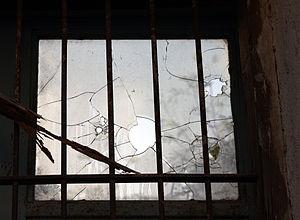
Vitre brisée
Le sophisme de la vitre cassée est un des « sophismes économiques » décrits par l'économiste Frédéric Bastiat dans son essai Ce qu'on voit et ce qu'on ne voit pas publié en 1850, afin de dissiper l'illusion que la destruction de biens matériels pourrait favoriser l'activité économique et d'illustrer la notion de coût d'opportunité, en particulier l'importance des coûts cachés de toute décision économique.